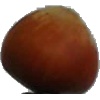
Label: Nut Forest 1